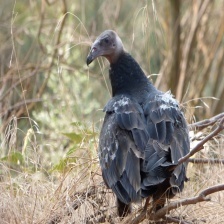
Species: TURKEY VULTURE
Scientific name: CATHARTES AURA
ImageNet parent category: vulture